Answer in natural language. How many Windows are visible in the scene? Choose between the following options: 1, 0, 4, 3 or 2
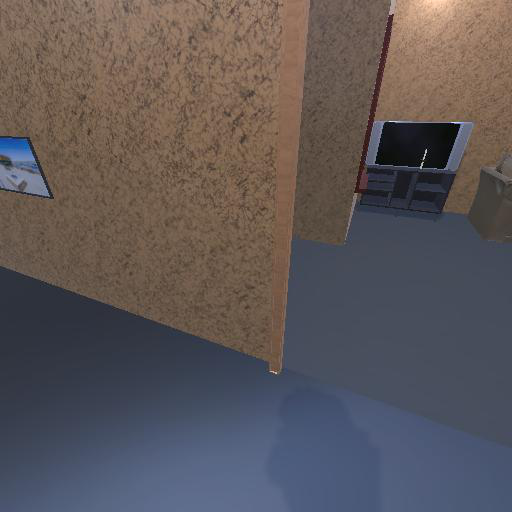
<answer>1</answer>